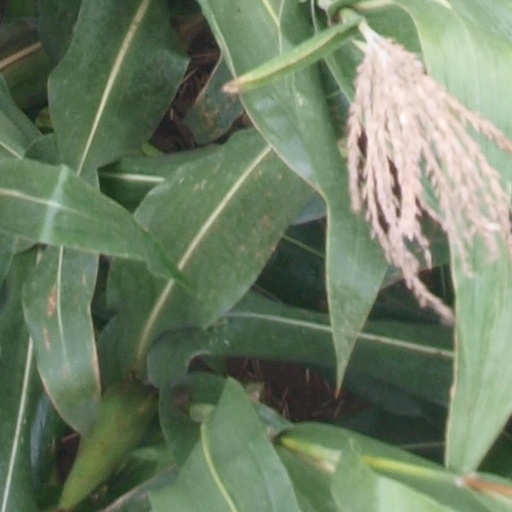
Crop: maize; corn